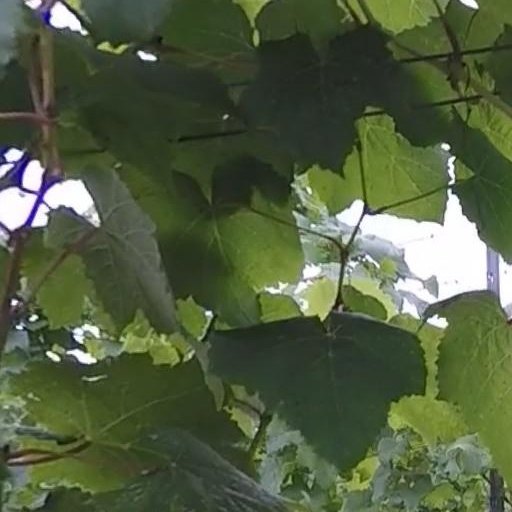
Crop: grape